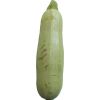
Label: zucchini